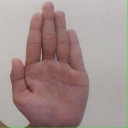
अक्षर: ध